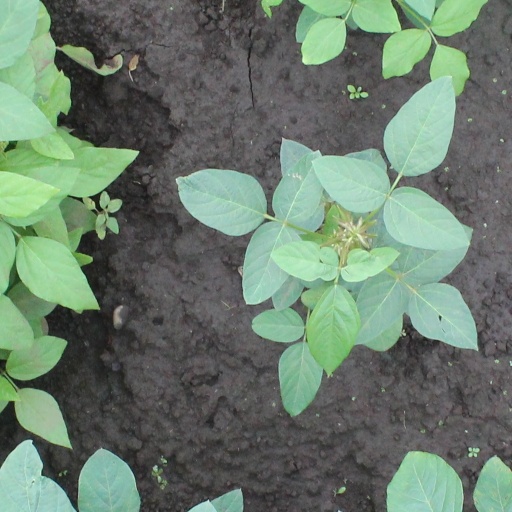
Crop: soybean